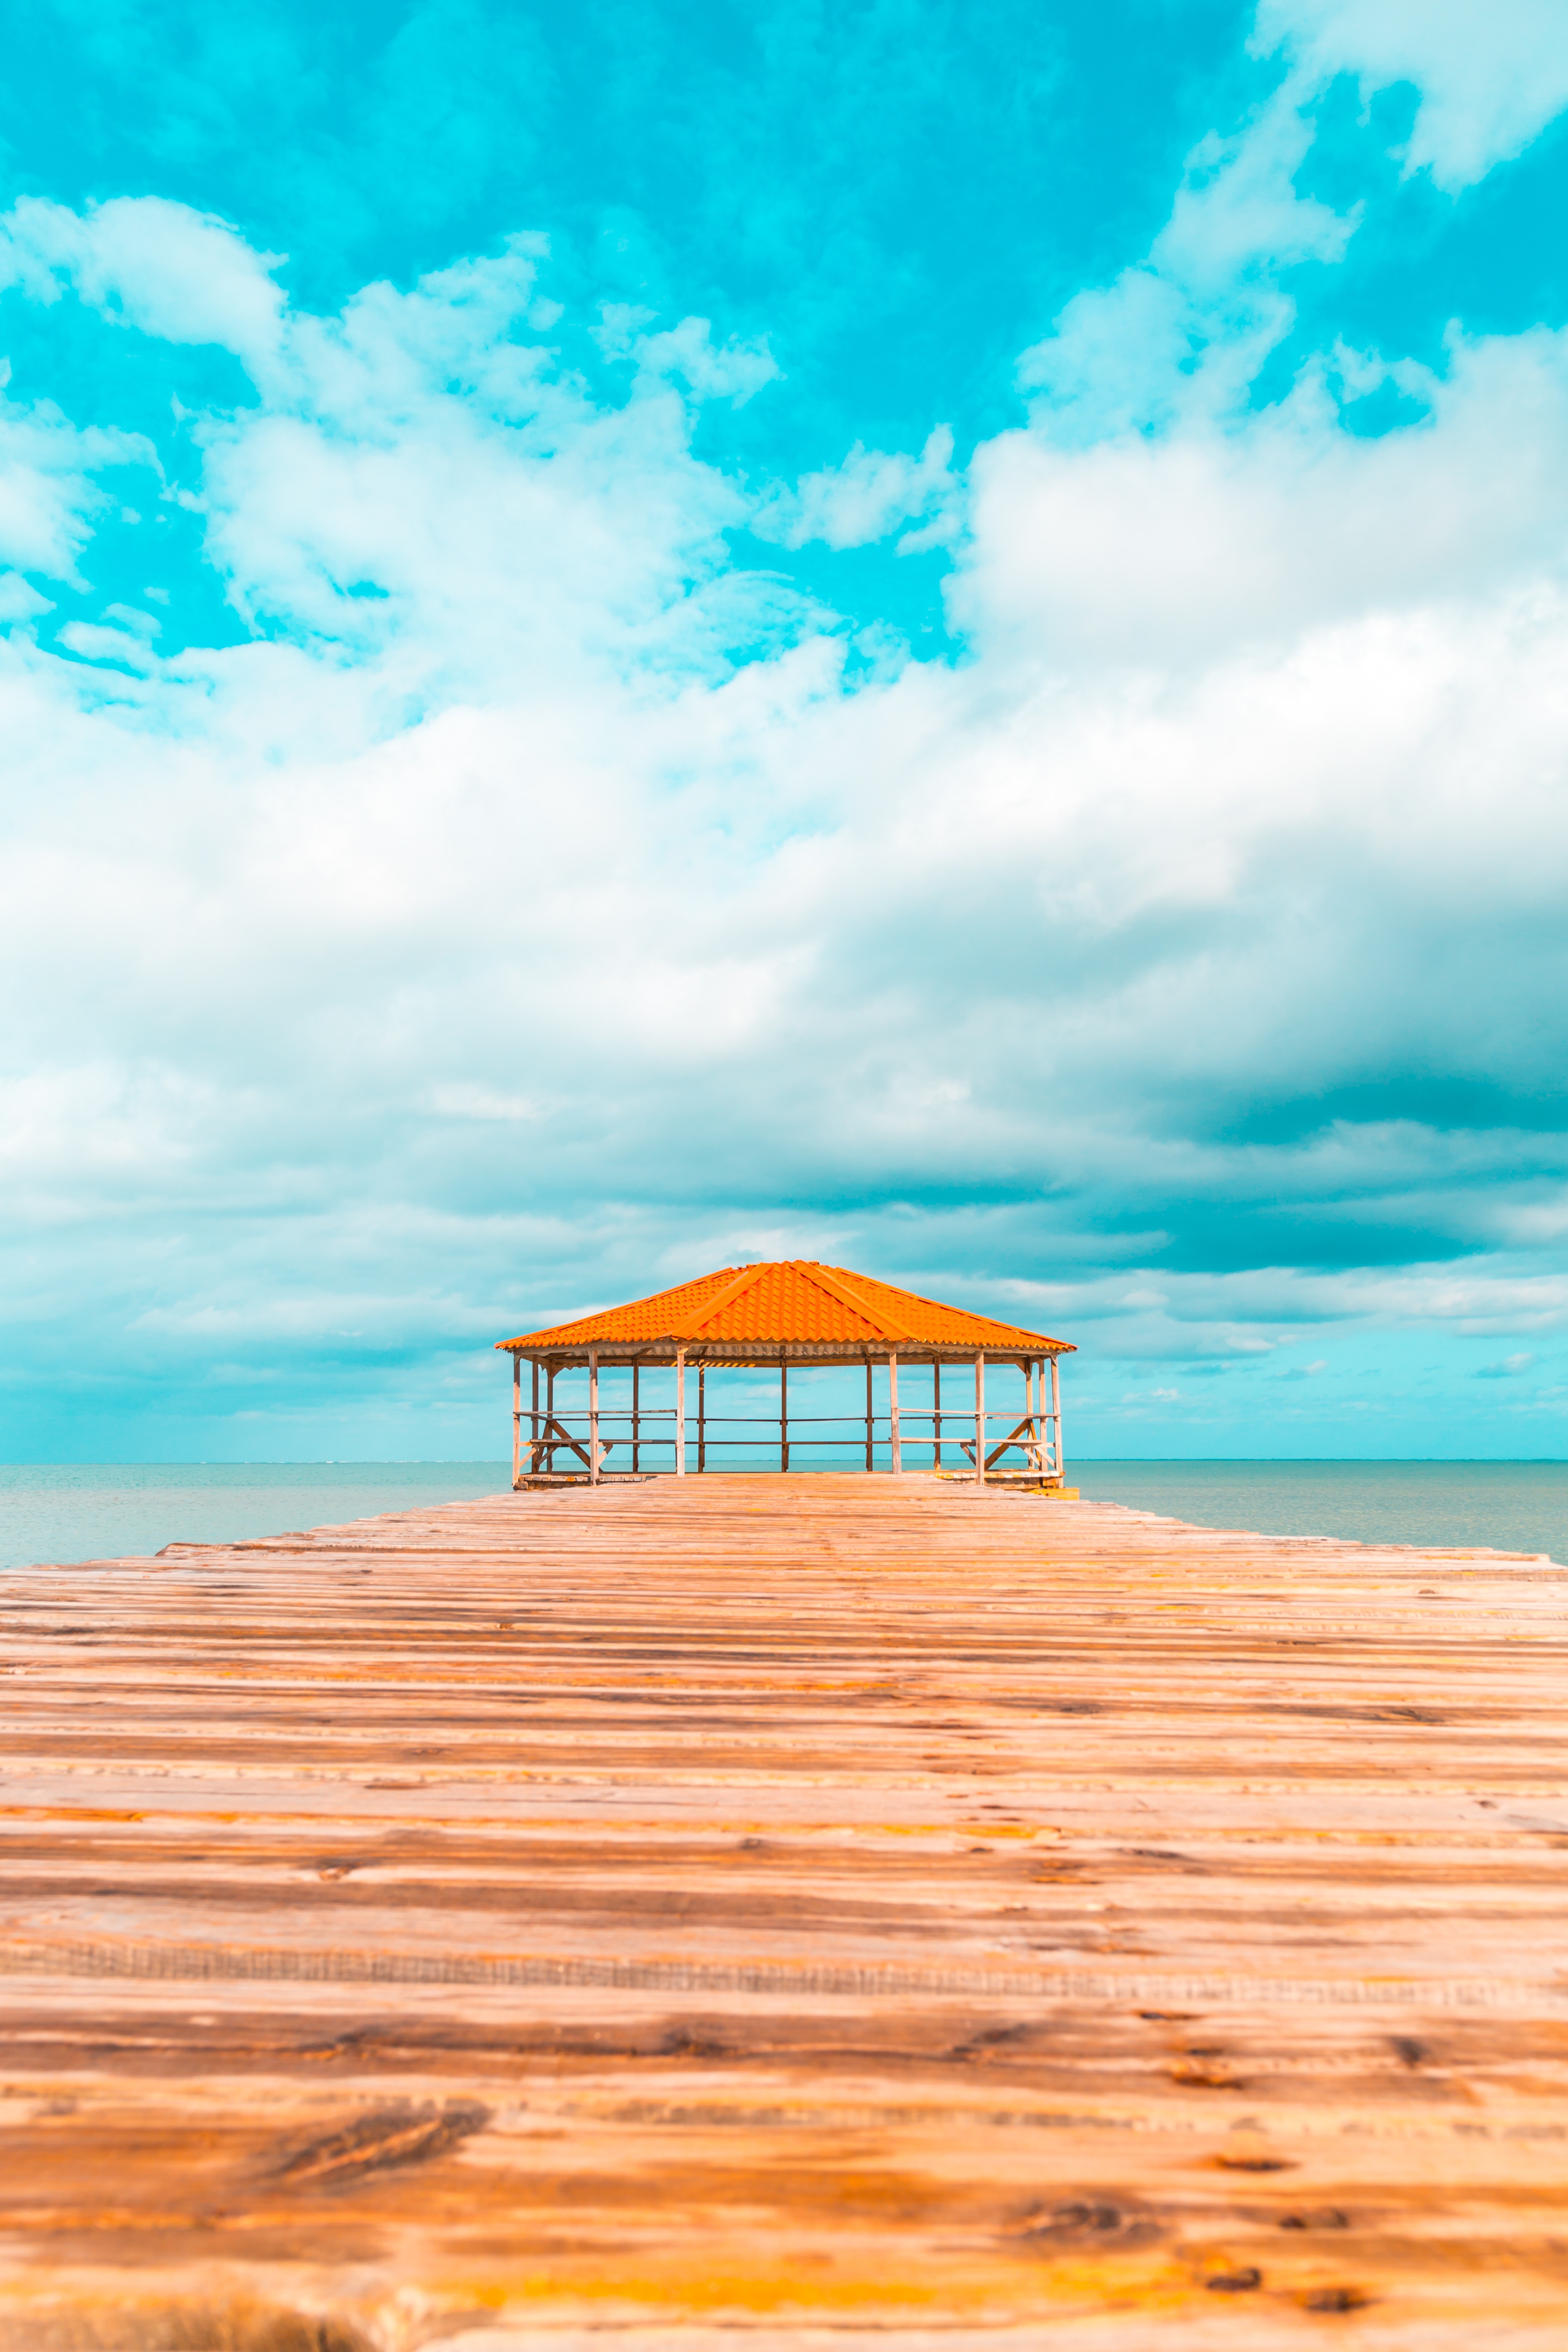
sky, blue, sea, beach, ocean, horizon, pier, calm, summer, vacation, cloud, landscape, coast, stock photography, sand, Colorfulness, illustration, tropics, house, tourism